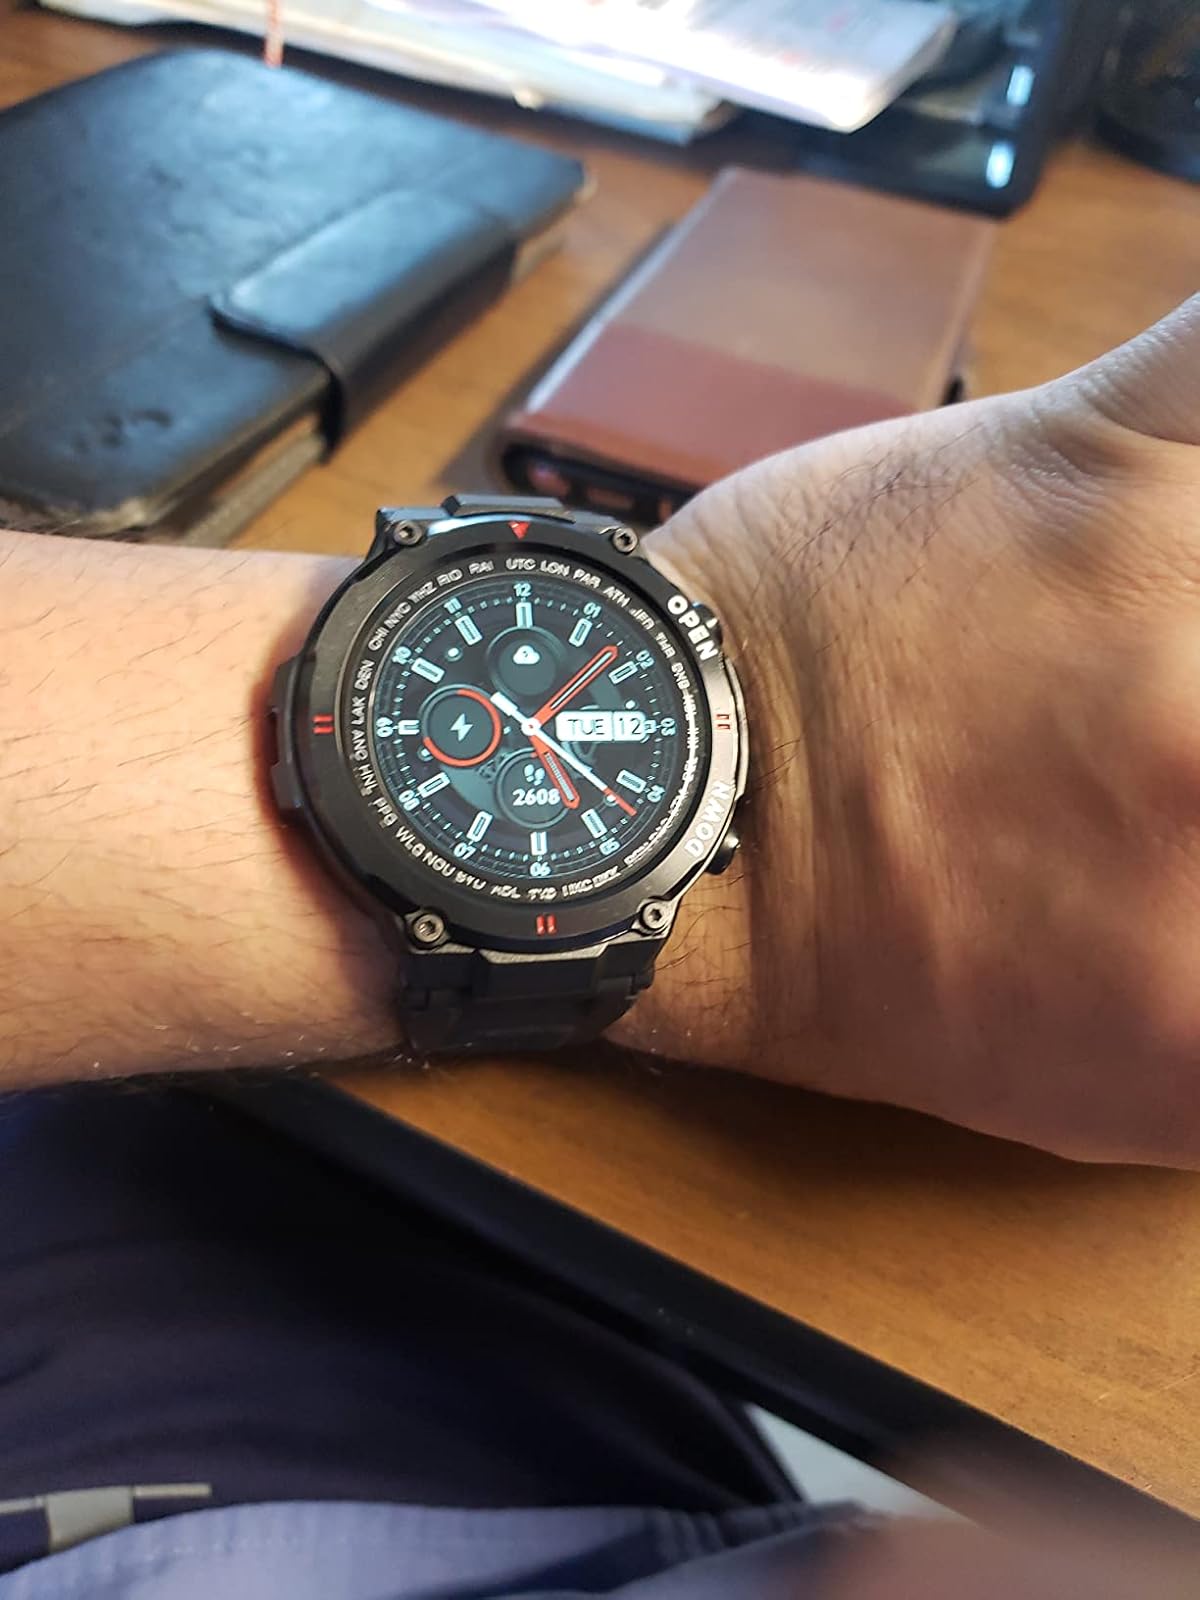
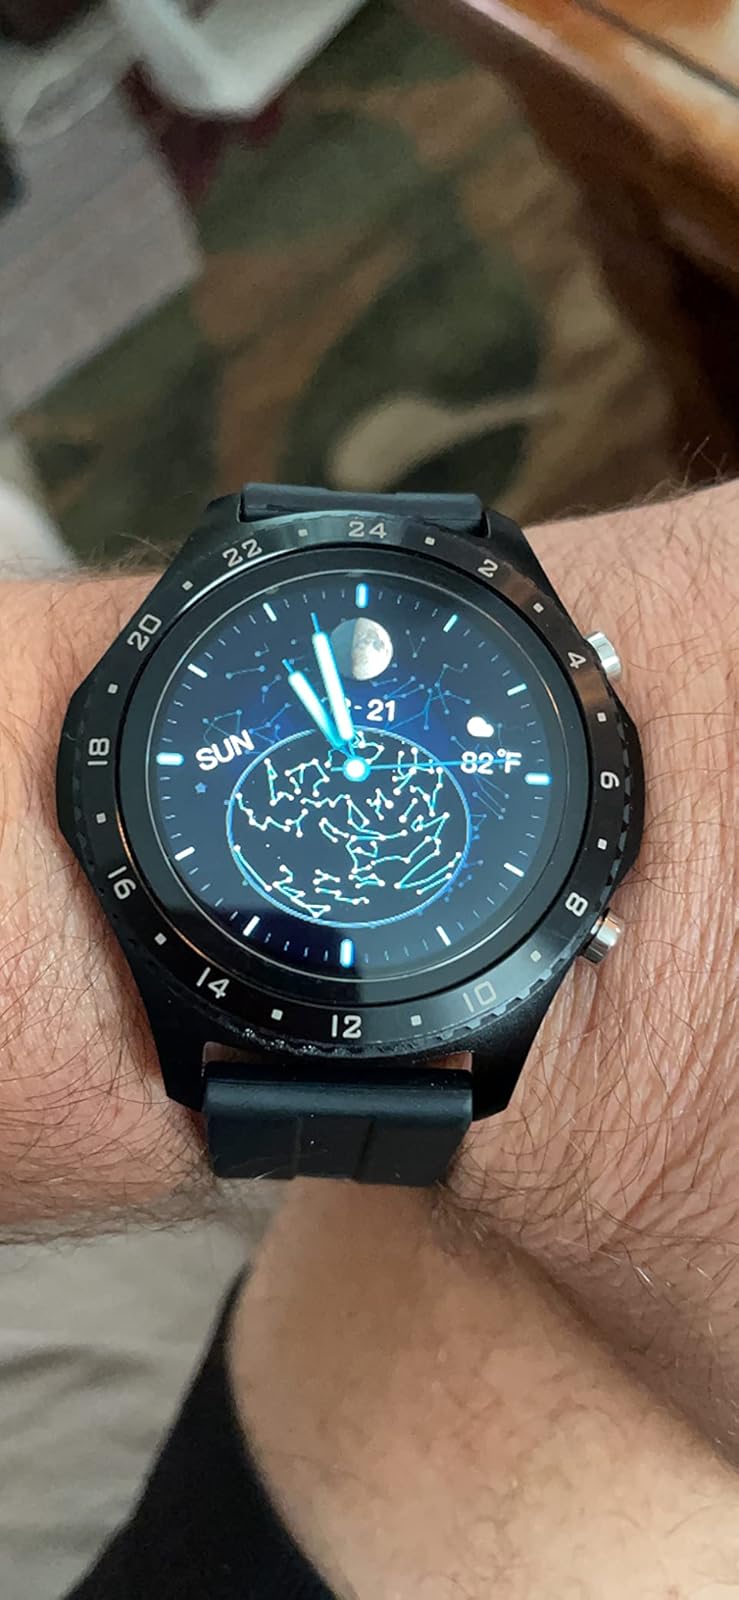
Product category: smartwatch
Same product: no